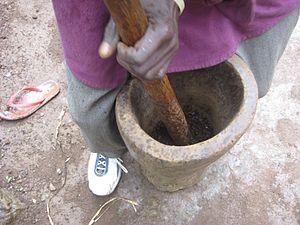
La caféiculture en Tanzanie est un aspect important de son économie car c'est une importante culture d'exportation du pays. La production de café est, en moyenne, comprise entre 30 et 40 000 tonnes chaque année, dont environ 70 % de la variété Arabica et 30 % de Robusta. Les principales régions de culture de l'Arabica sont le nord du Kilimandjaro, la région de Mbeya, les Matengo Highlands, Mbinga, les monts Usambara, la région d'Iringa, la région de Morogoro, celle de Kigoma et Ngara. La principale région de culture du Robusta est Bukoba, dans la région de la Kagera. Deux nouvelles espèces ont été trouvées récemment en Tanzanie dans les montagnes de l'Arc Oriental, Coffea bridsoniae et C. kihansiensis. La période de récolte est traditionnellement d'octobre à février. Quatre-vingt-dix pour cent des exploitations sont de petite taille.